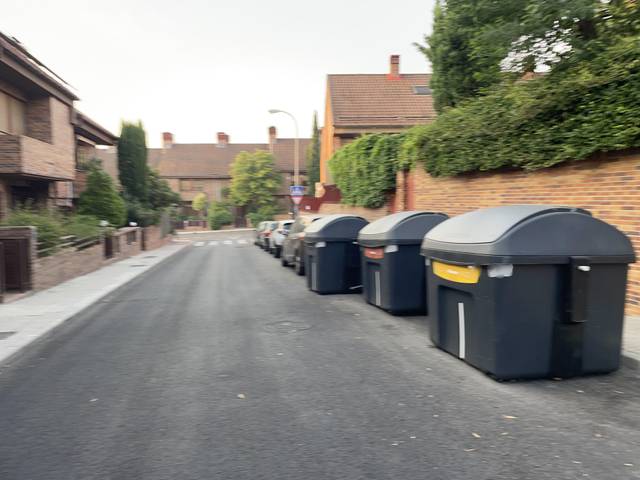
Region: Spain
Coordinates: 40.48, -3.866